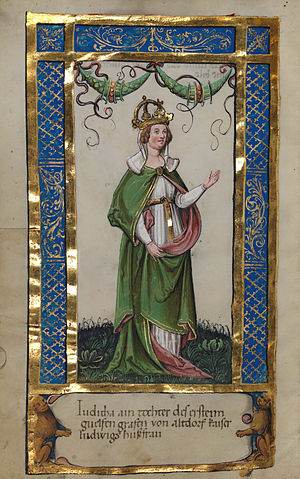
N.N. (dansk dronning 826-827) / Familie og levned / Dåb i 826
Den frankiske kejserinde Judith, der i 826 stod fadder ved den danske dronnings dåb i Mainz.